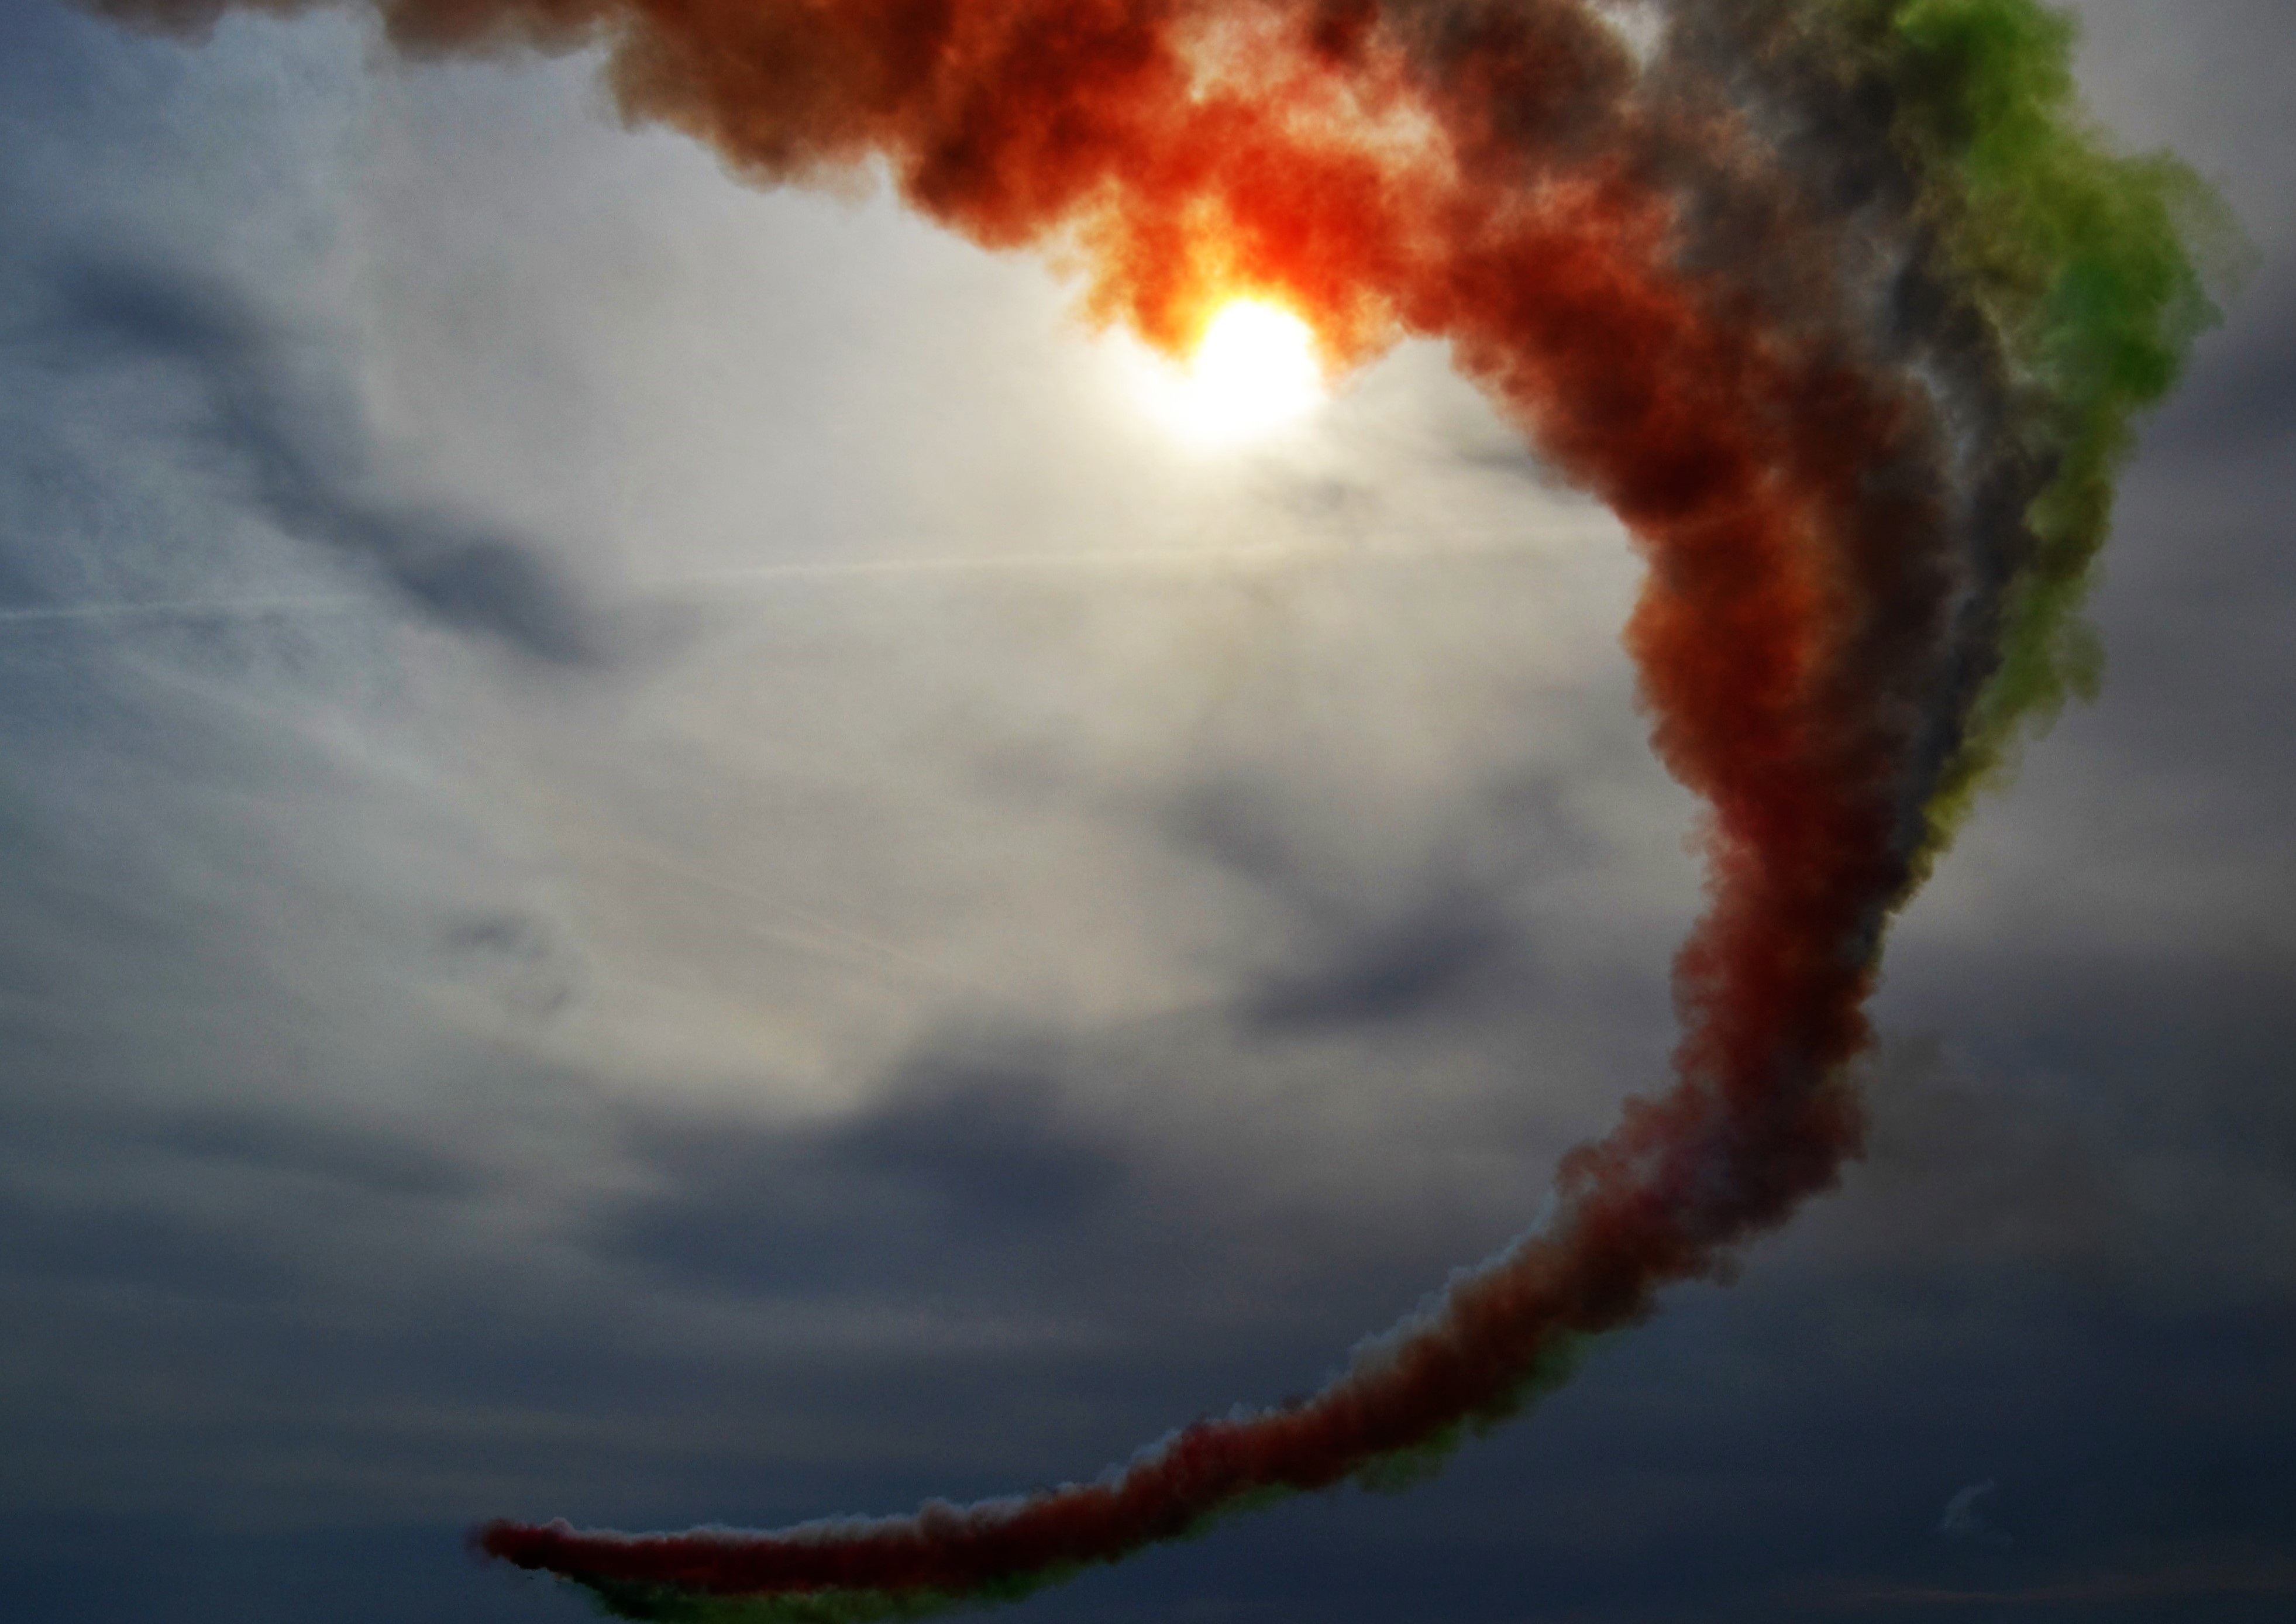
cloud, sky, aircraft, italy, air force, frecce tricolori, atmosphere of earth, geological phenomenon